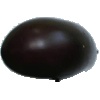
Label: eggplant